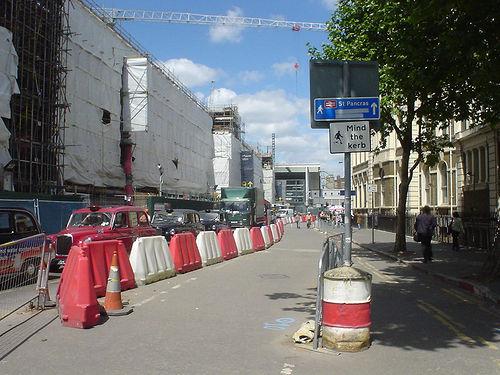
Weather: sun or clear